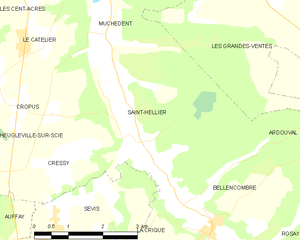
Carte des communes françaises Saint-Hellier